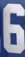
Number: 6